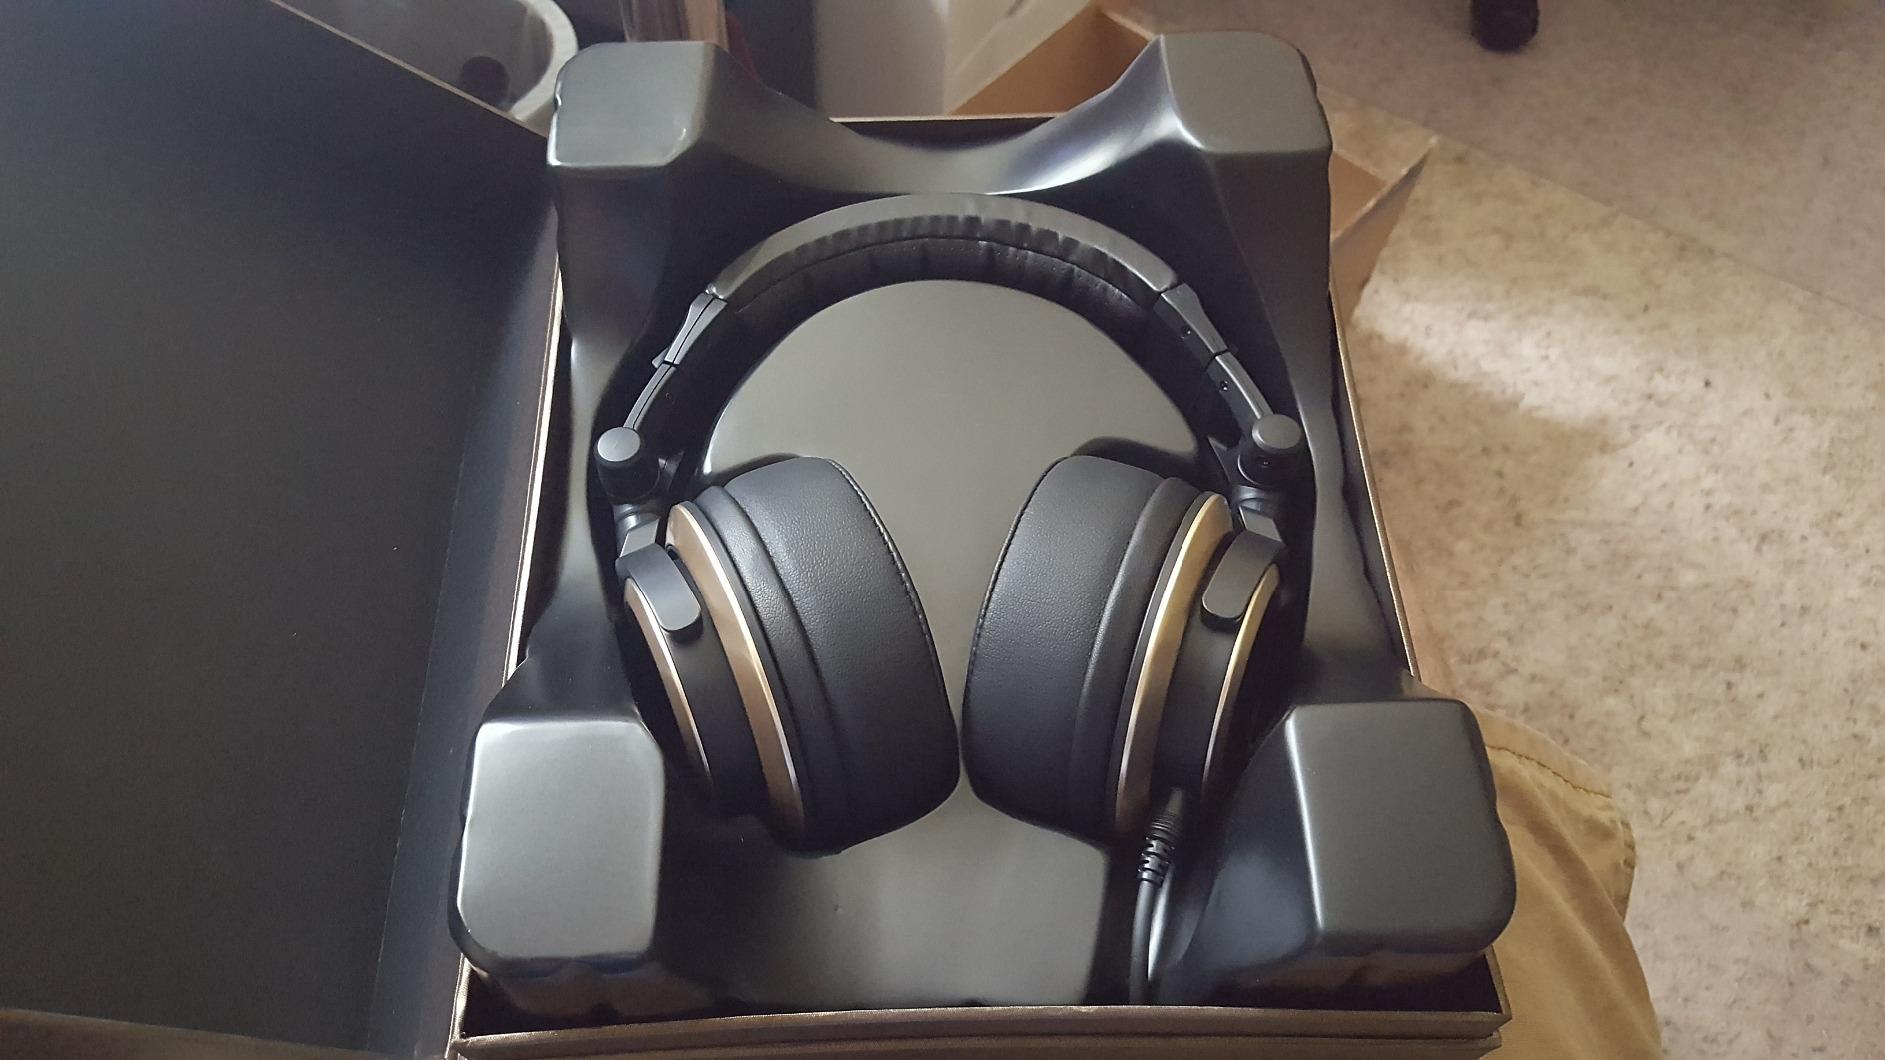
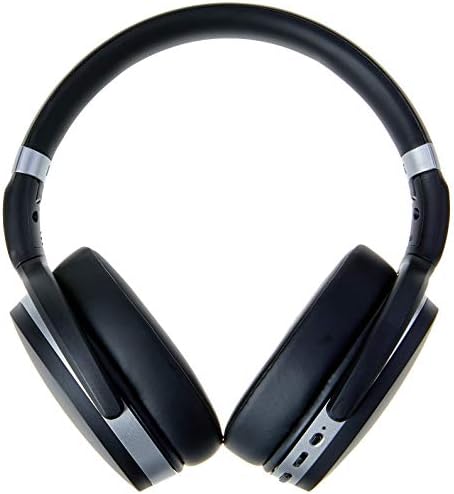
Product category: headphones
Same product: no